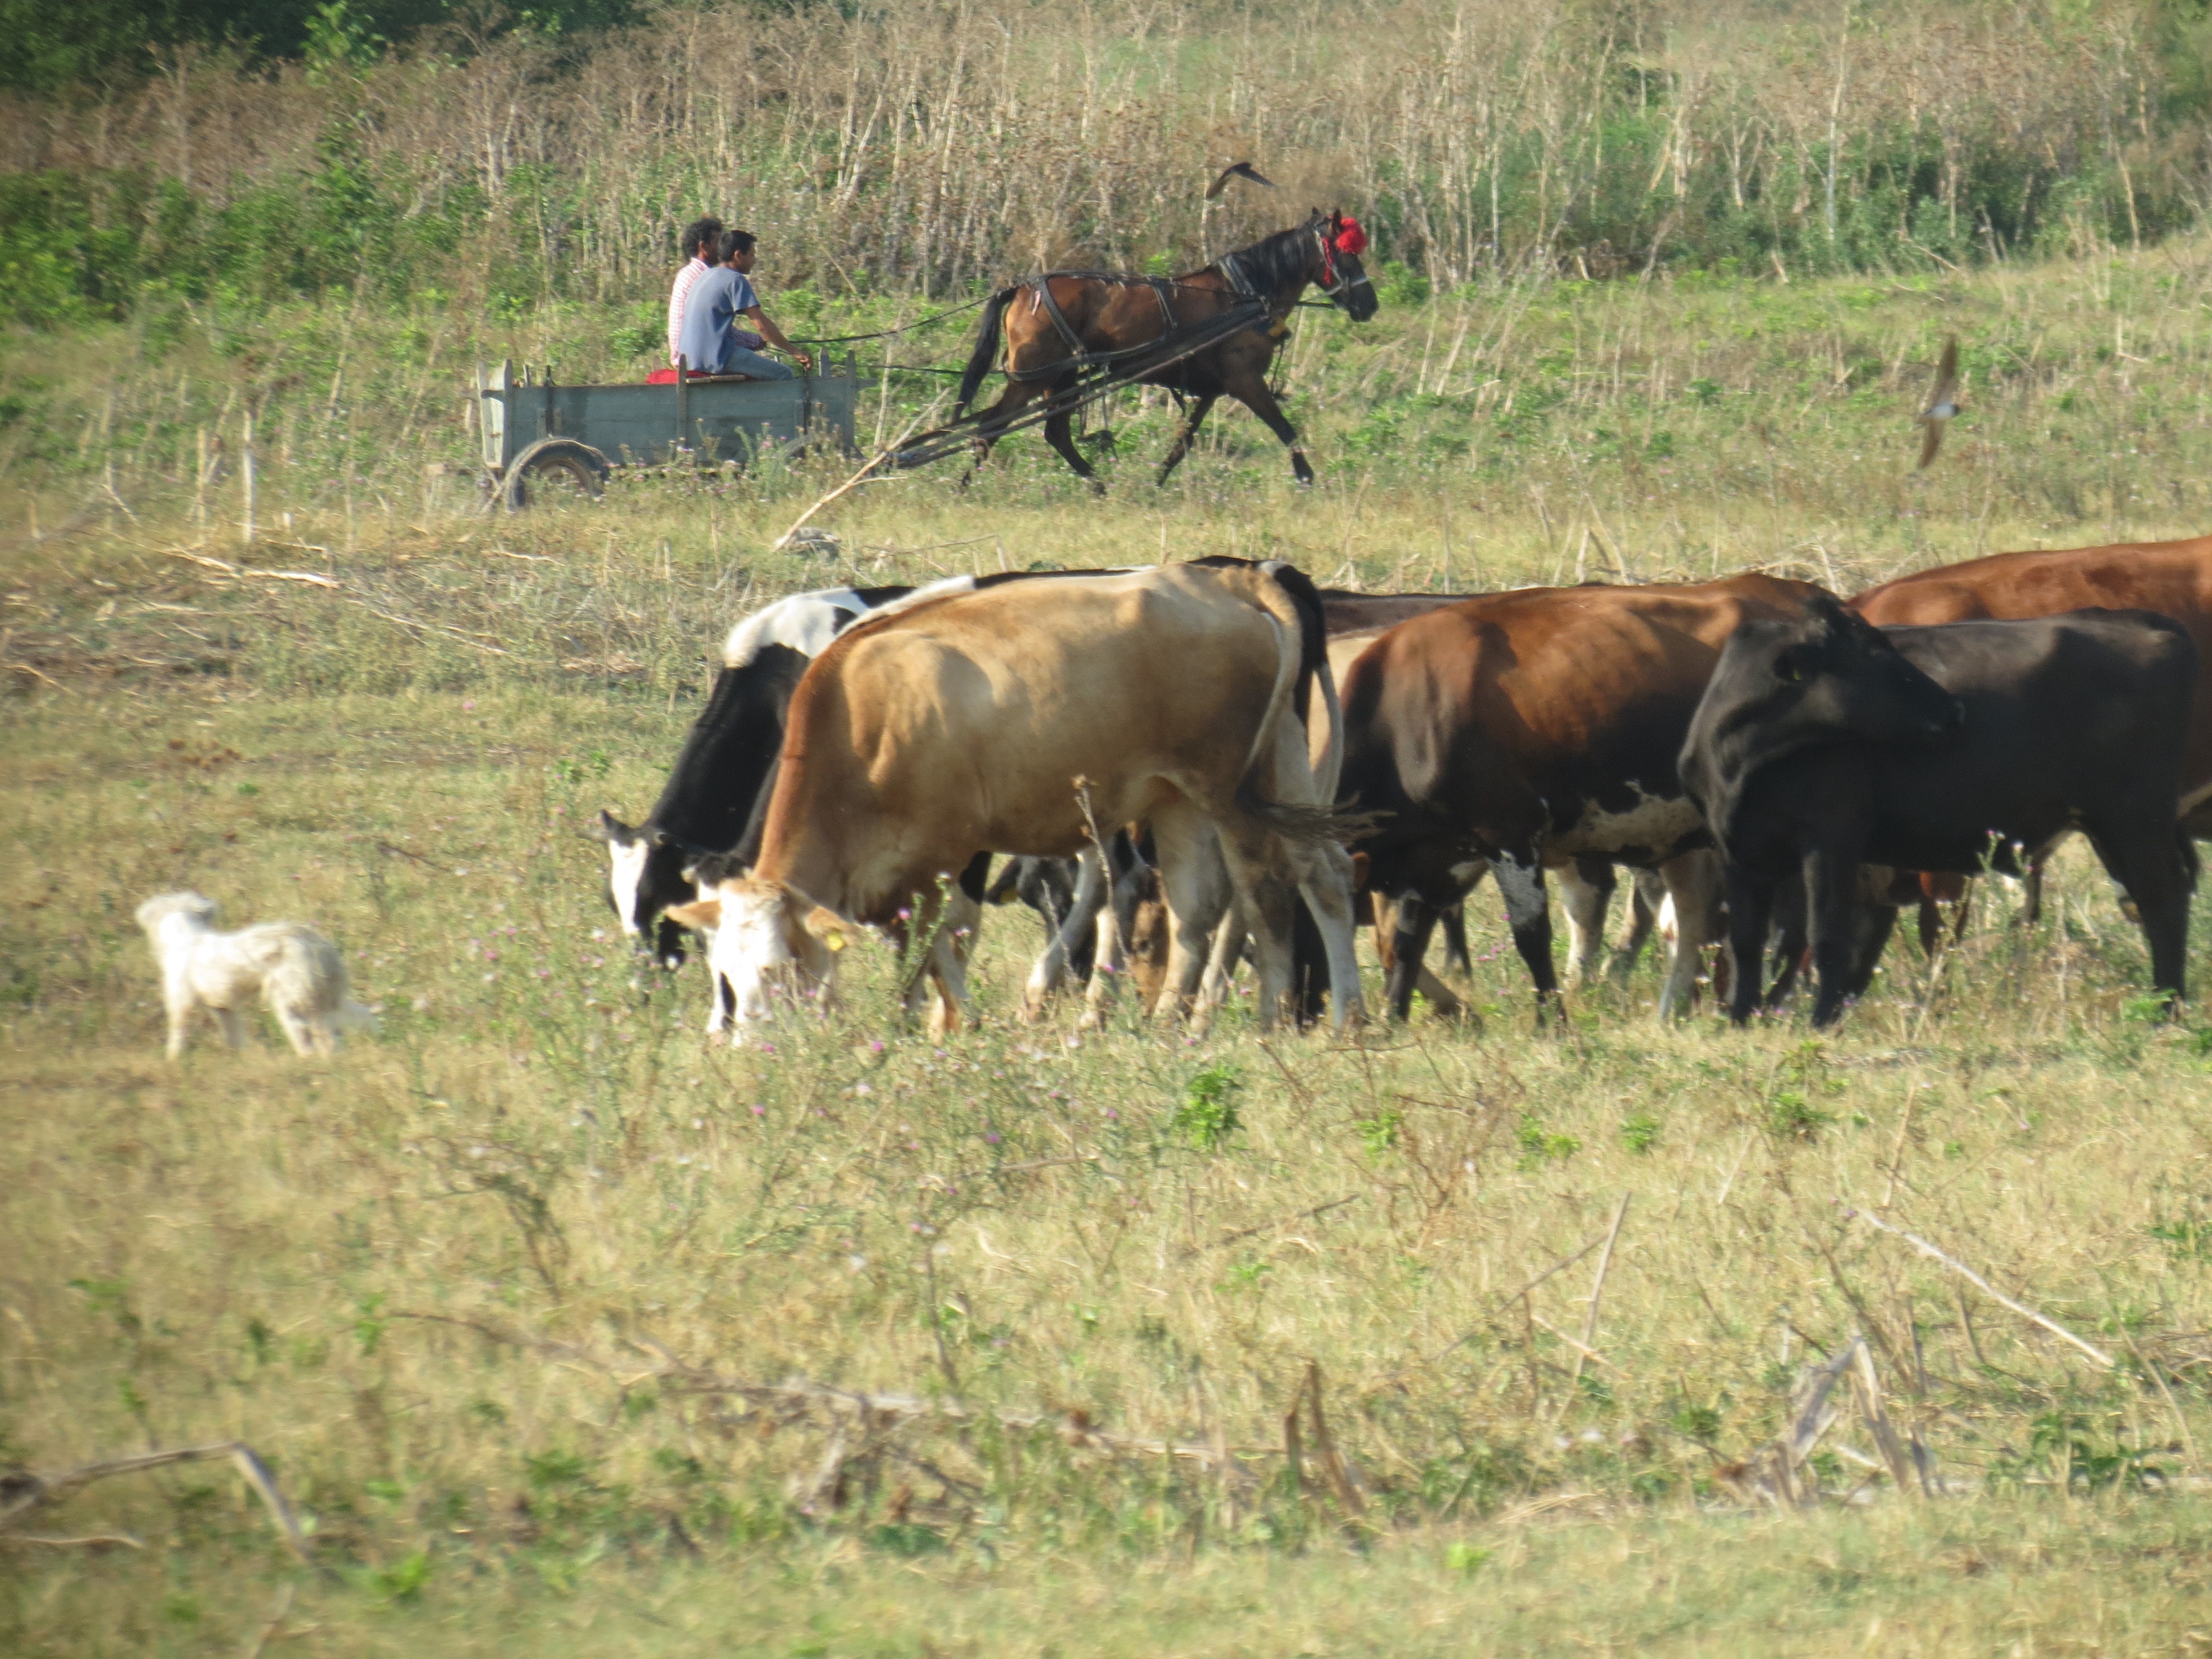
grass, field, farm, meadow, prairie, wildlife, herd, pasture, grazing, ranch, mammal, fauna, grassland, mare, habitat, ecosystem, rural area, cattle like mammal, mustang horse